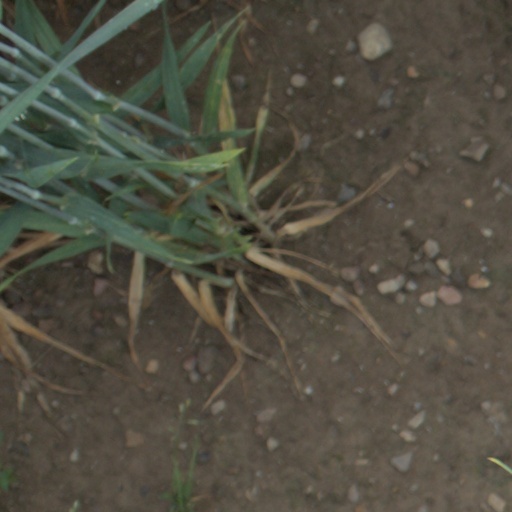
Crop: wheat